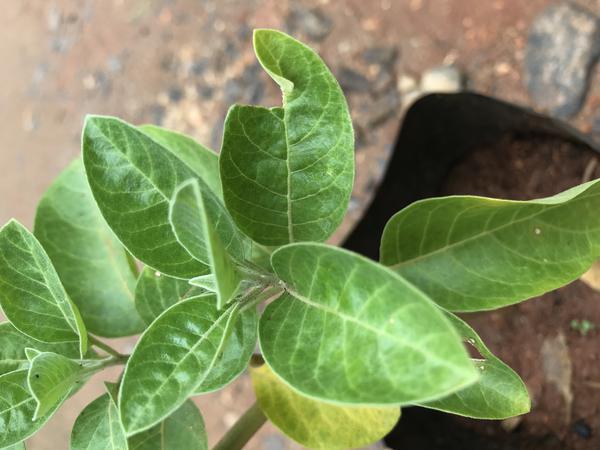
Plant: Ashwagandha